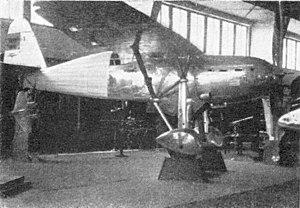
Le Ikarus IK-2 était un avion militaire de l'entre-deux-guerres fabriqué en Yougoslavie.